Slow motion

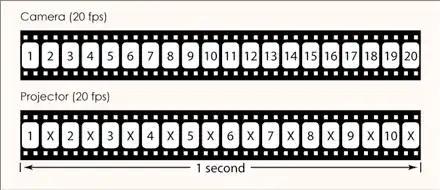
Frames marked with an X must be fabricated.

The second type of slow motion is achieved during post production. This is known as "time-stretching" or "digital slow motion". This type of slow motion is achieved by inserting new frames in between frames that have actually been photographed. The effect is similar to overcranking as the actual motion occurs over a longer time.